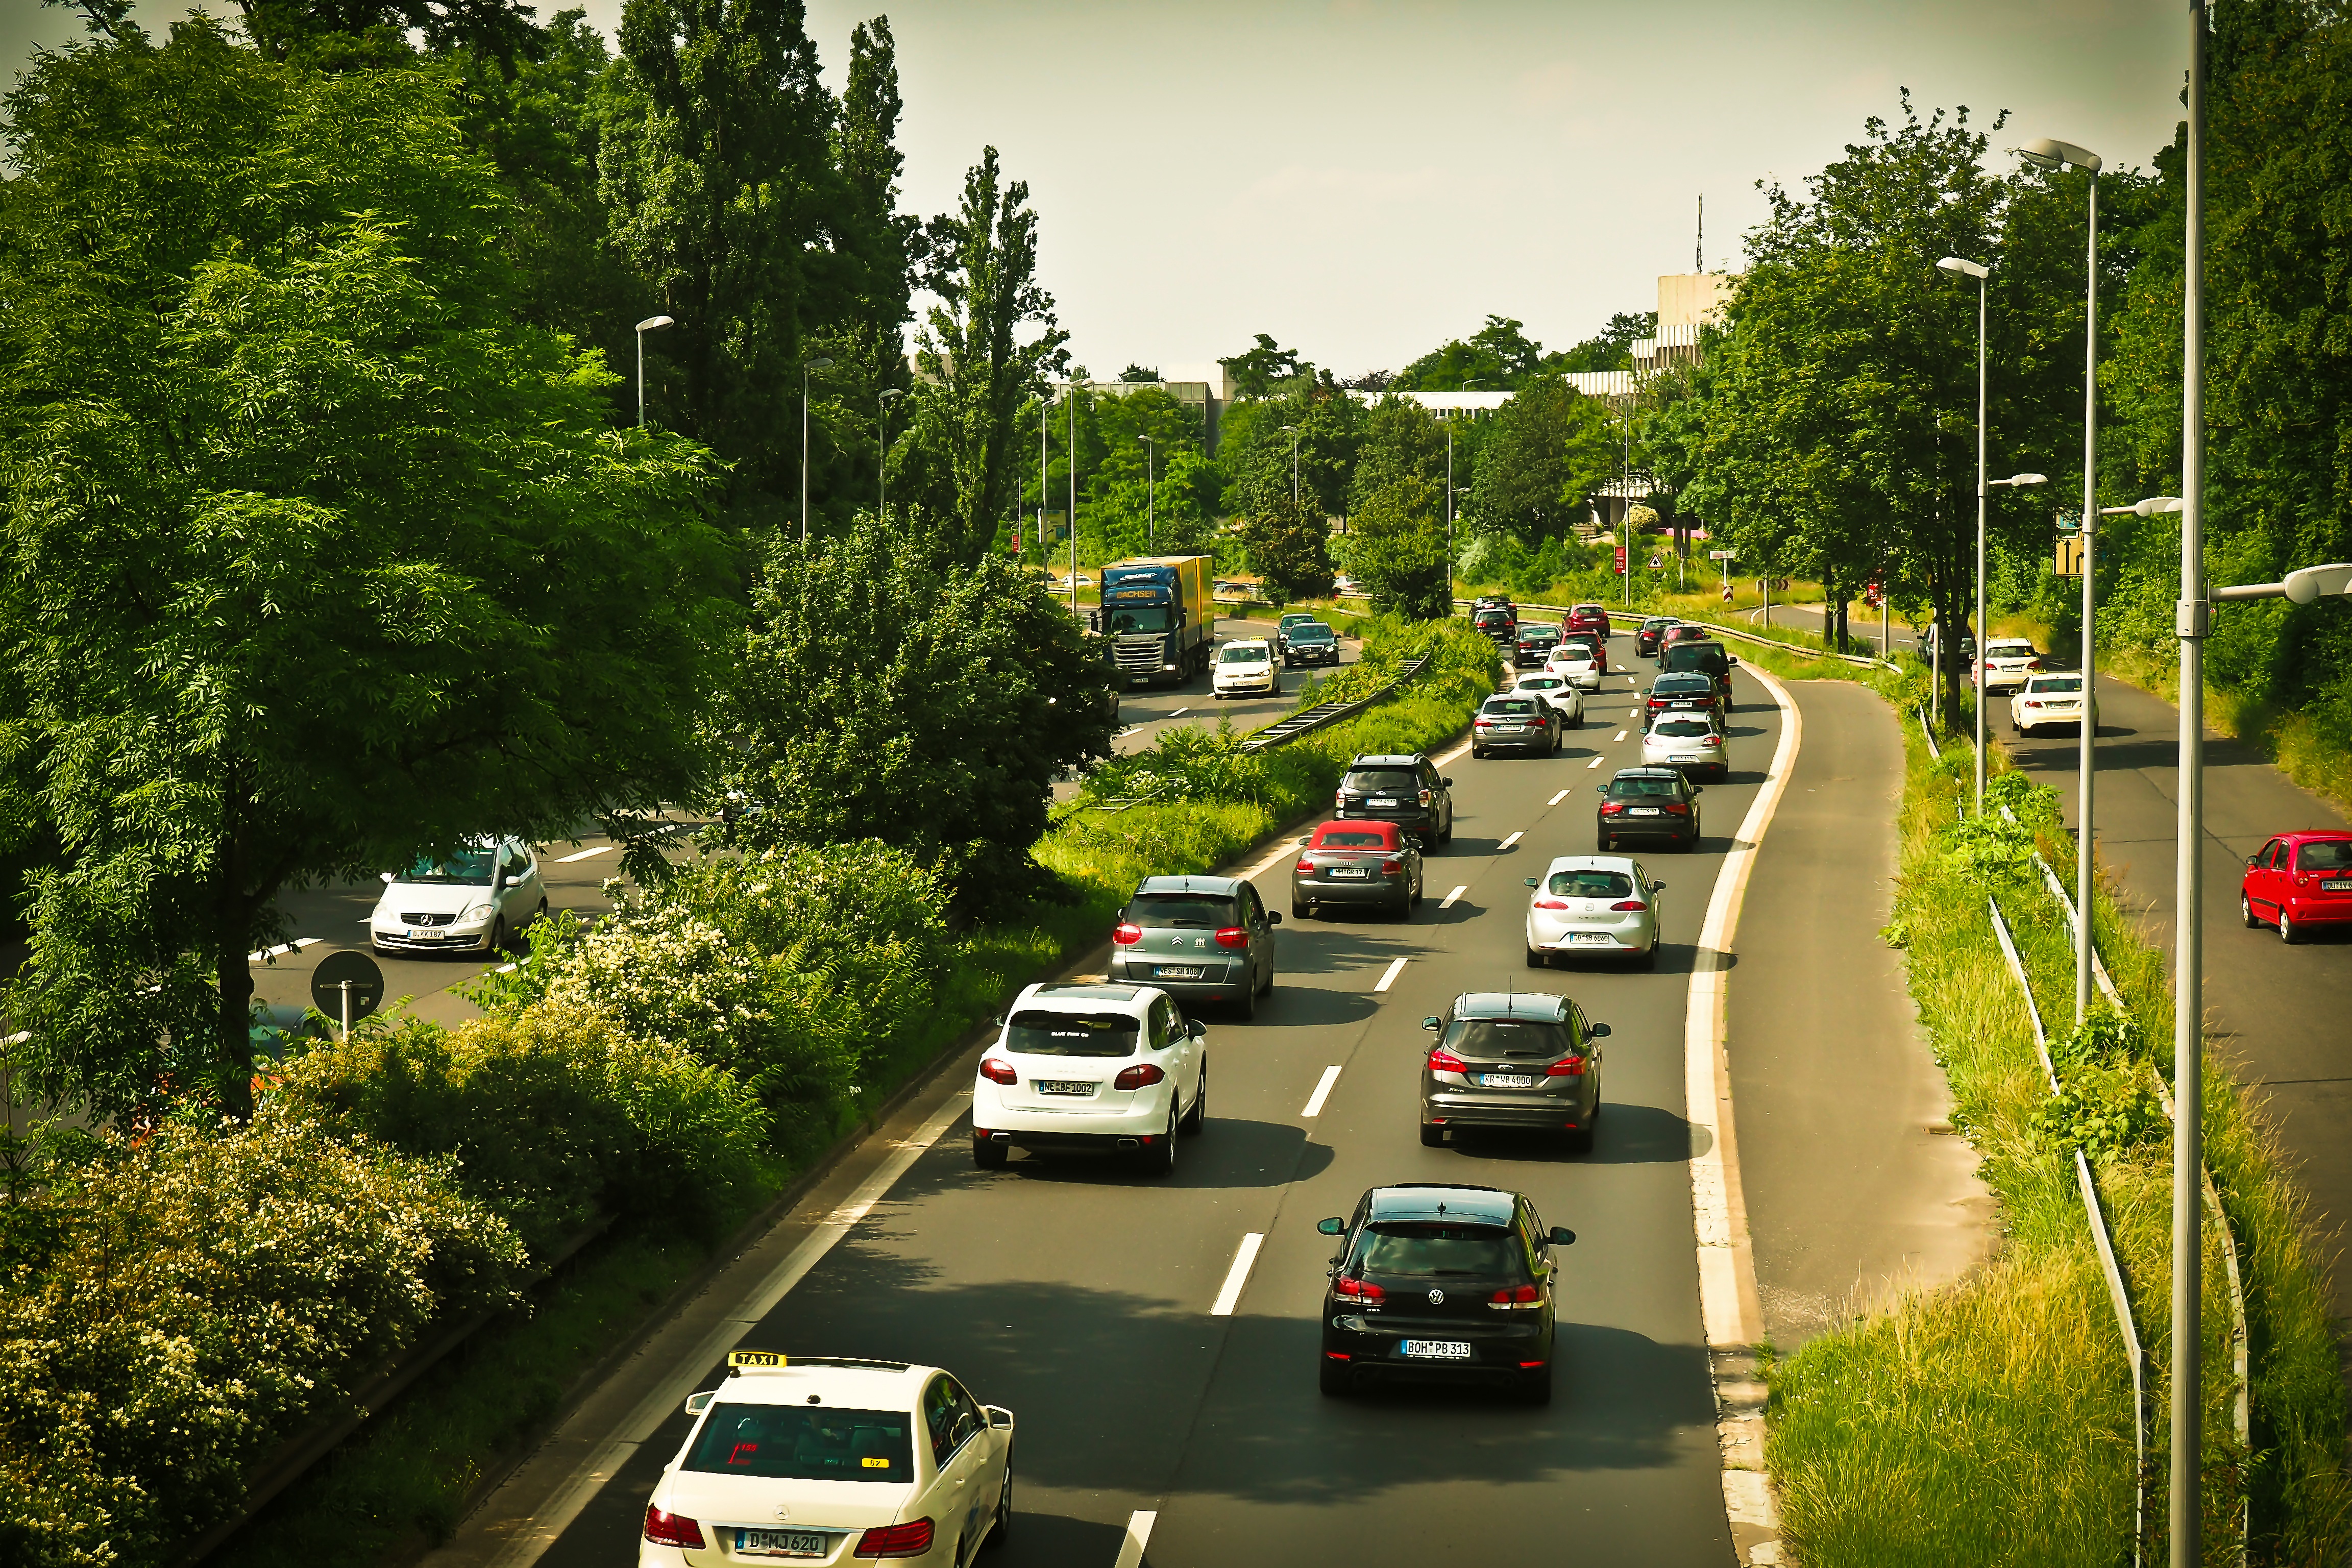
road, traffic, car, highway, asphalt, travel, transport, vehicle, drive, speed, lane, waterway, expressway, automotive, autos, fast, vehicles, neighbourhood, road transport, driving a car, residential area